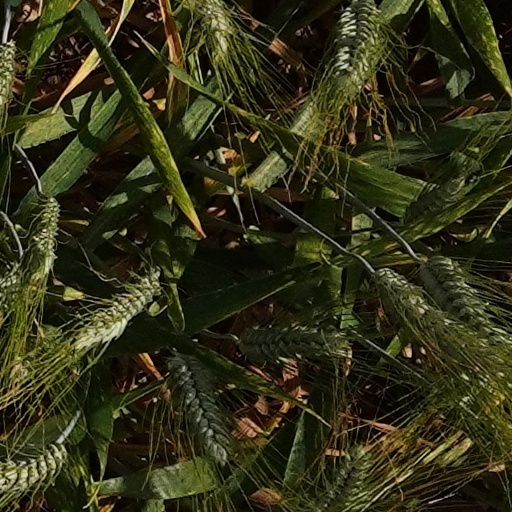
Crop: wheat